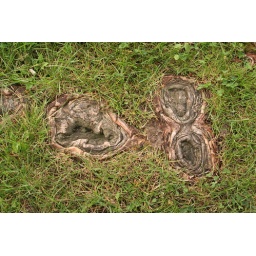
Gorilla Face - tree root in the grass